Yurij Kalistchuk

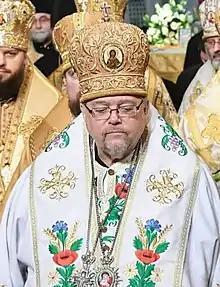
Yurij (Kalistchuk)

Although resident in Lachine, Quebec (just outside Montreal), when the future metropolitan was born, in 1963 the Ukrainian-Canadian Kalistchuk family moved to Hamilton, Ontario, where the family became members of St. Vladimir's Ukrainian Orthodox Cathedral. The young George attended Ukrainian School, was involved in Ukrainian dance, the cathedral choir (where he became choir conductor in 1981–1982), and the Ukrainian Youth Organization (CYMK).